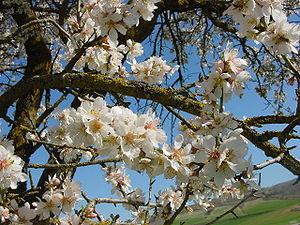
Ademuz, en castillan et officiellement, est une commune d'Espagne de la province de Valence dans la Communauté valencienne. Elle est située dans la comarque du Rincón de Ademuz et dans la zone à prédominance linguistique castillane.